Vaneless ion wind generator

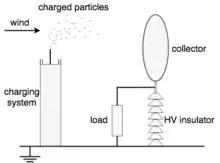
A simplified model of an ion wind generator implementation. The charging system charges and releases particles, which are carried to the collector by the wind.

A grounded charging system produces a cloud of charged particles. The wind carries the particles toward a conducting collector. The collector is insulated by its non-conducting mechanical support. Though the collector is initially neutral, the particles transfer their charge upon contact, increasing the collector's potential energy.